1882 FA Cup final

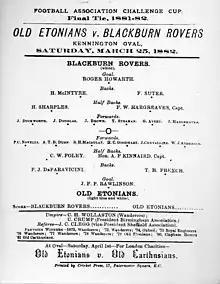
Official match programme

The 1882 FA Cup final was contested by Old Etonians and Blackburn Rovers at the Kennington Oval. Old Etonians won 1–0, the only goal scored, according to most reports, by William Anderson, although another, questionably, gives Reginald Macaulay. It was the last final to be won by one of the Southern "gentleman amateur" teams who had dominated the first decade of the competition.